Berrow, Somerset

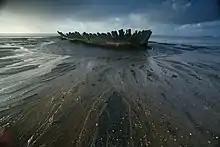
The wreck of the barque Nornen in 2006

Berrow beach was awarded the Blue flag rural beach award in 2005. The beach is home to the shipwreck of the Norwegian barque Nornen, which ran aground on 3 March 1897. The ship was built in 1876 as the "Maipu" in Bordeaux, before being sold to S. C. Larson in Norway and renamed. She ran aground in a storm and most of the structure was removed for scrap. In July 2003, Sedgemoor District Council threatened to remove the wreck from the beach fearing it could be held liable if any jet-skiers were to hit the wreck while submerged at high tide.